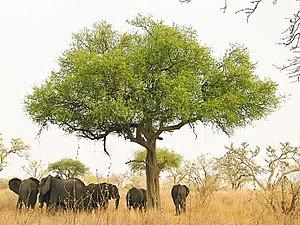
« Toute l'Afrique dans un seul pays » vantent les dépliants touristiques, à propos du Cameroun. De fait l'environnement du pays offre une grande diversité de paysages, depuis le Lac Tchad et ses savanes au nord jusqu'à la côte du sud-ouest, en passant par la forêt du bassin du Congo au sud et à l'est. Le réseau des aires protégées du Cameroun protège des sites naturels dans ces différentes zones biogéographiques, ce réseau s'est constitué au cours du temps depuis les années 1930, alors que le pays était encore une colonie. Le mouvement de protection de la nature et plus spécifiquement de création d'aires protégées s'est poursuivi depuis l'indépendance en 1960.
Le parc national de Waza est l'un des parcs nationaux du Cameroun. Situé dans l'extrême nord du pays, non loin du lac Tchad, il couvre une superficie de 1 700 km². C'est une réserve de biosphère reconnue par l'Unesco depuis 1979. Riche d'une faune naturelle exceptionnelle, il est l'un des atouts touristiques du Cameroun.
Cet article recense les sites inscrits au patrimoine mondial au Cameroun.